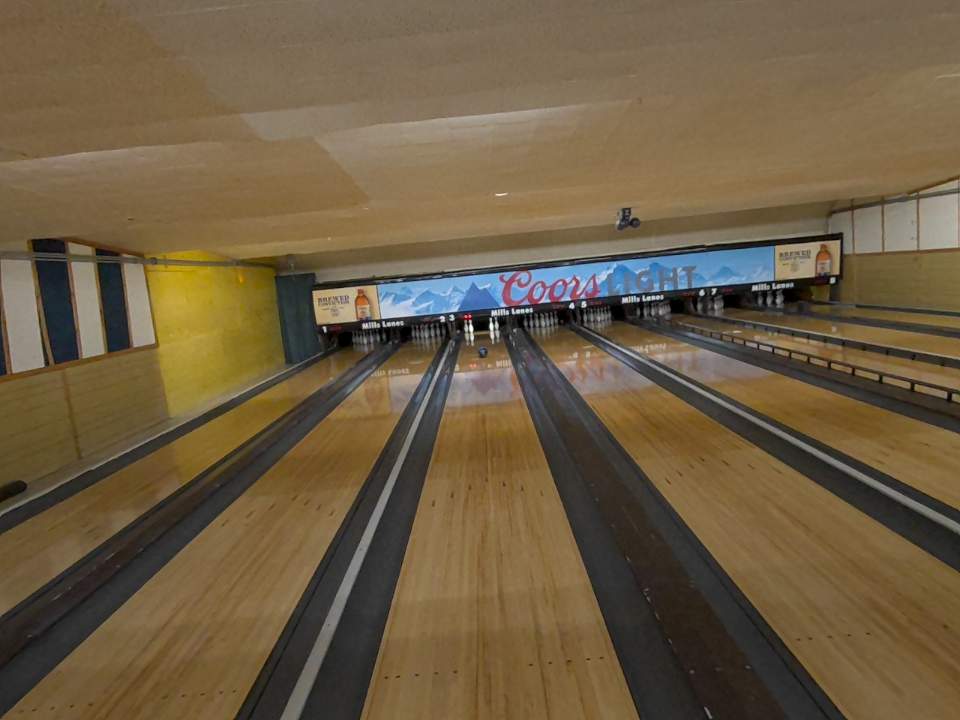
Object: bowling_ball